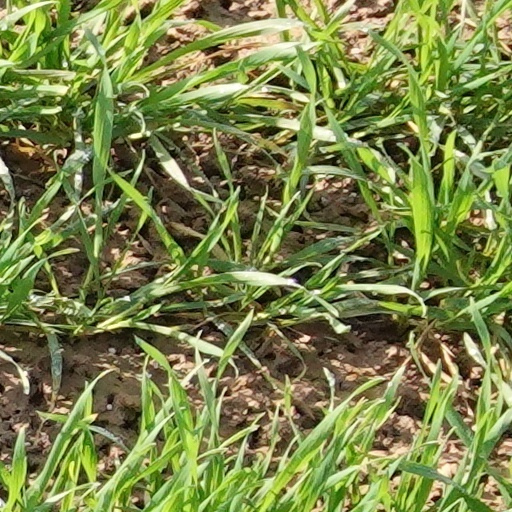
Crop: wheat